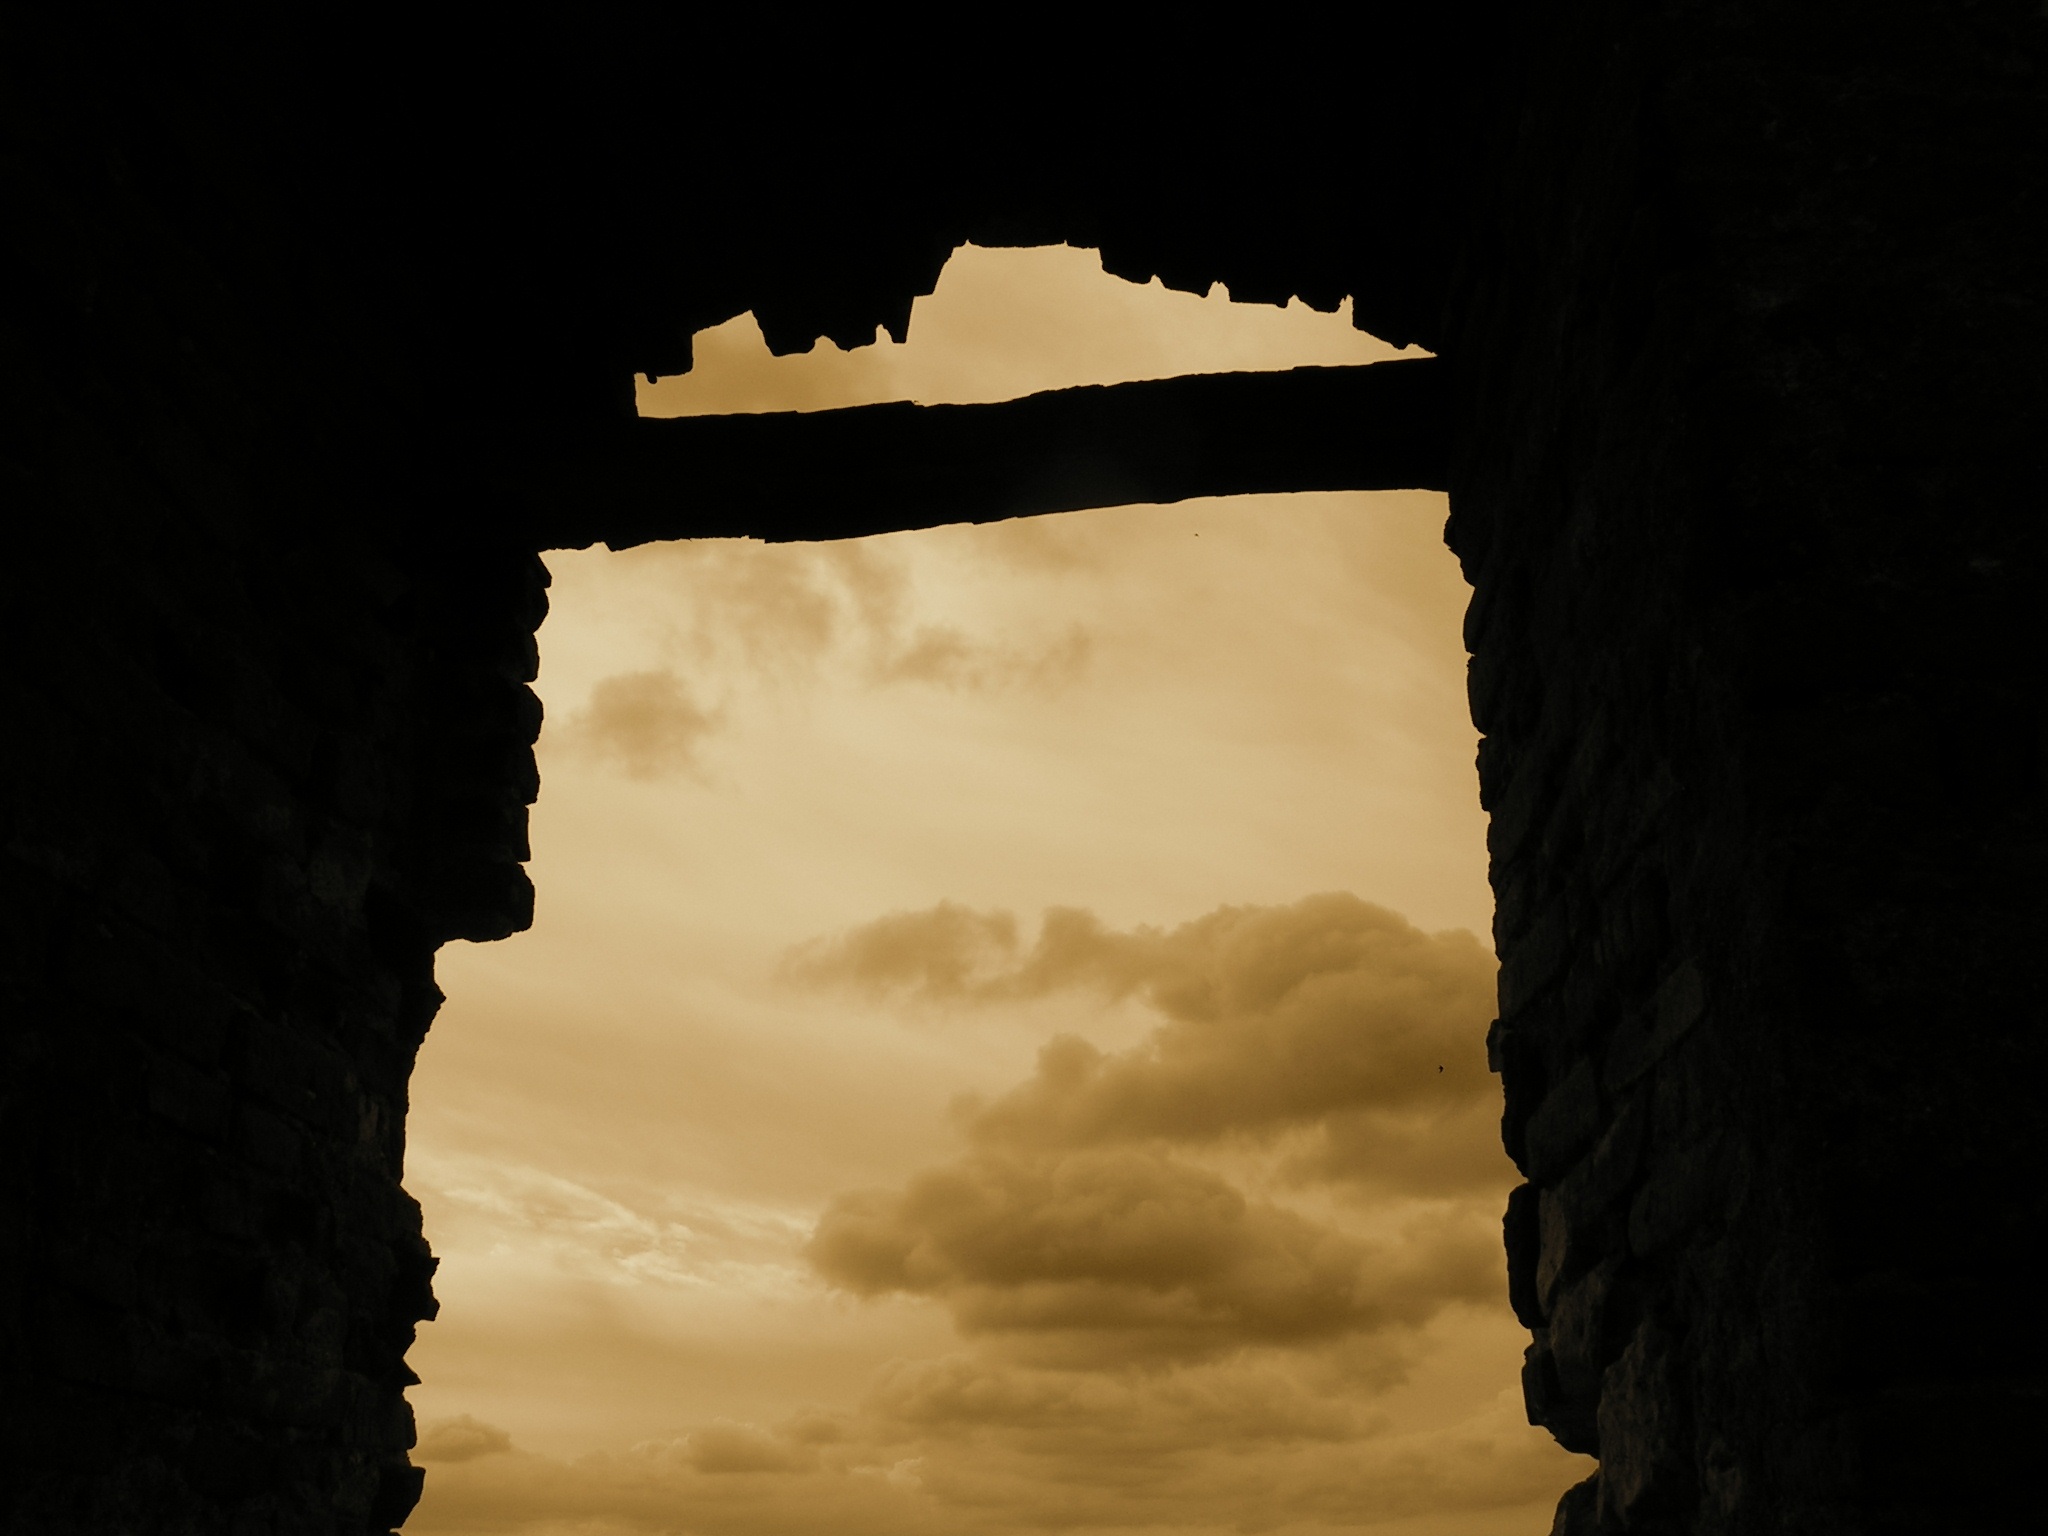
rock, silhouette, light, cloud, sky, sunset, sunlight, morning, window, dawn, dusk, arch, evening, reflection, heaven, shadow, castle, darkness, clouds, temple, ruins, middle ages